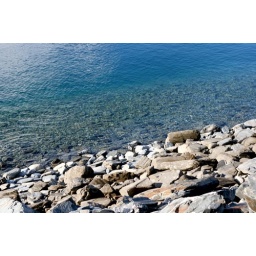
June 13 165/366. Klares Wasser in Schichten am Ufer von Lake Hawea. Shadows of clear water shore side at Lake Hawea.